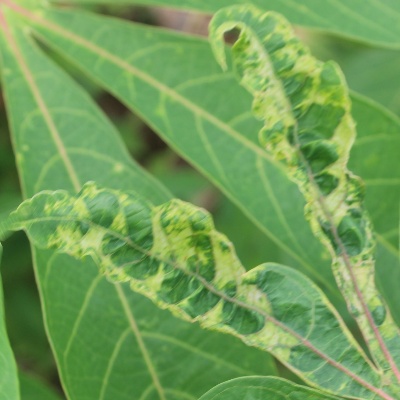
Crop: Cassava
Condition: mosaic